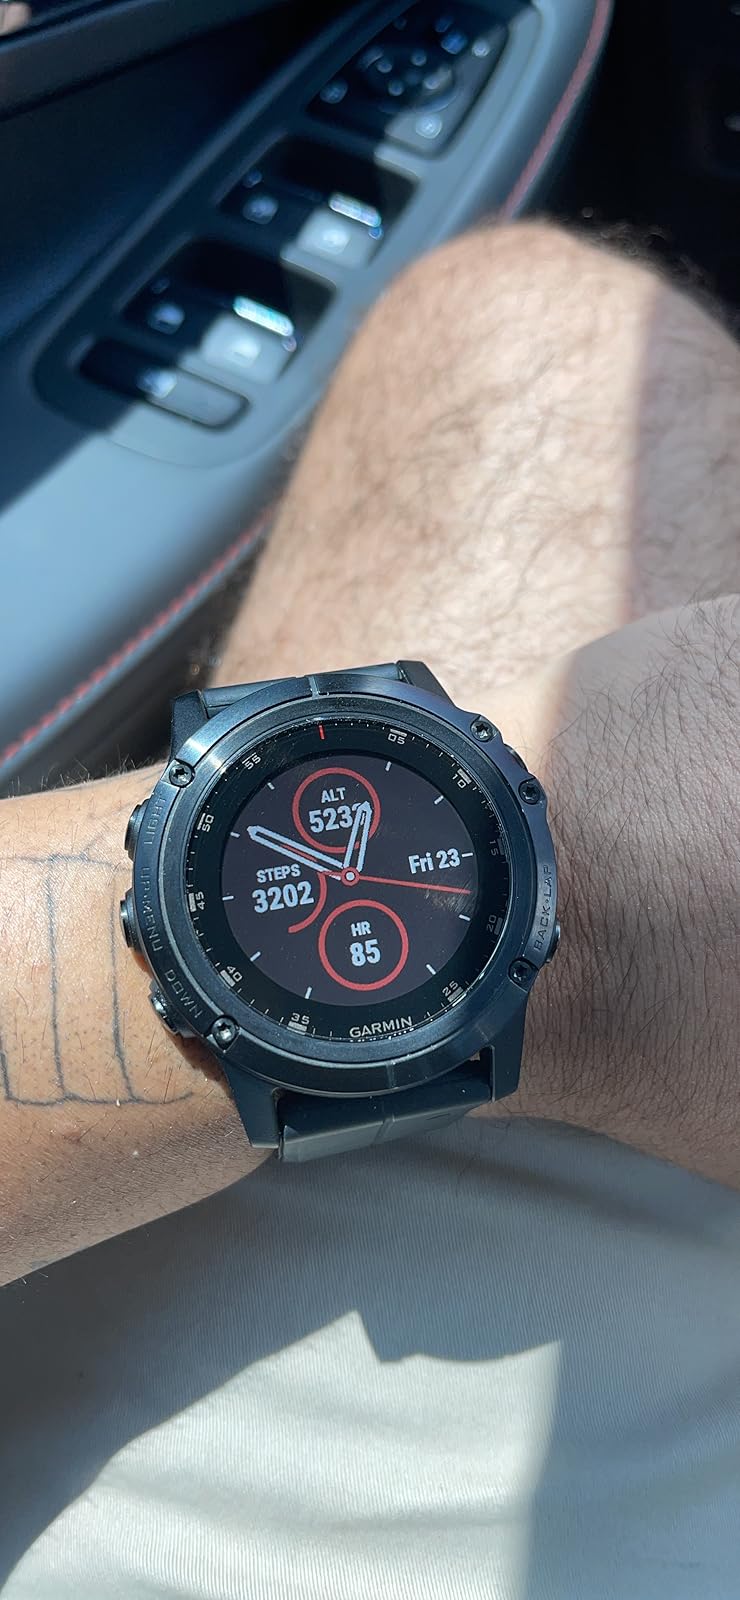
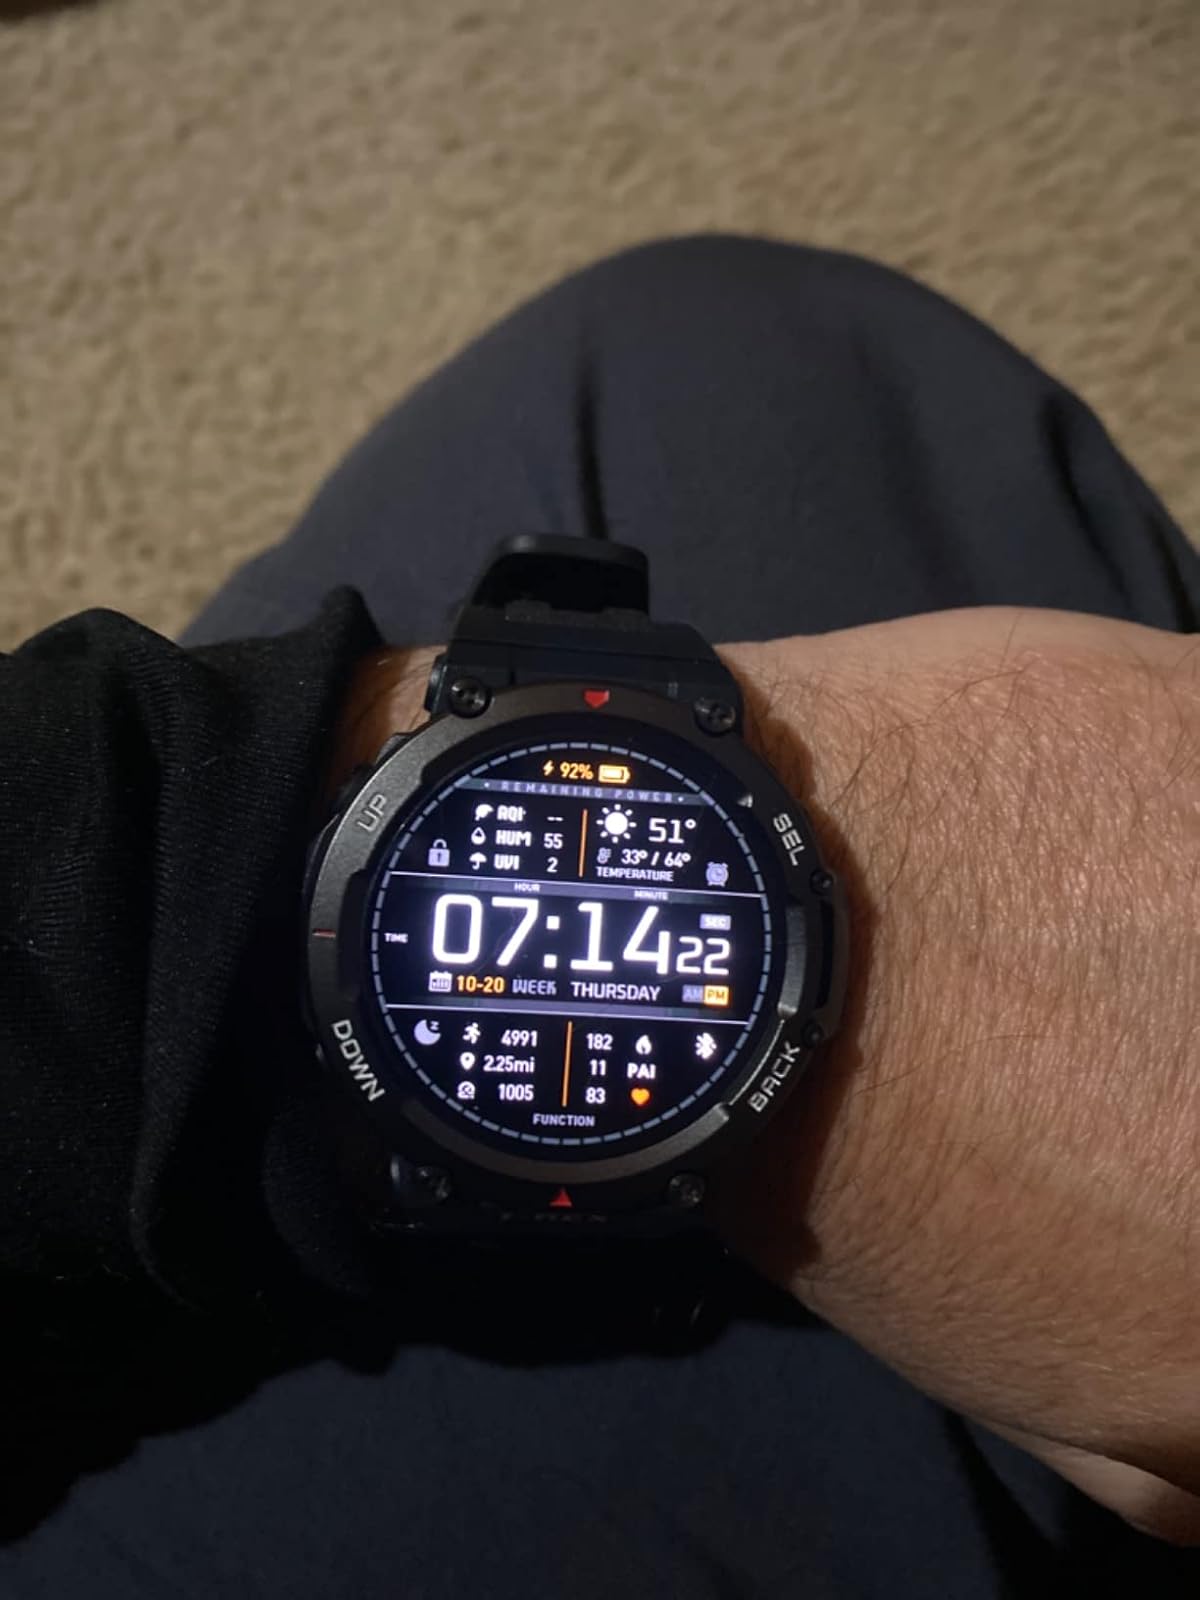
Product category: smartwatch
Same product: no